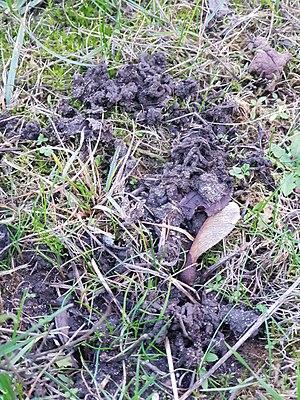
Turricules de vers anéciques en décembre dans une pelouse de jardin (France)
Les anéciques sont des vers de terre de grande taille vivant en moyenne de 4 à 8 ans. Constituant 80 % de la masse des lombrics, ils vivent dans des galeries verticales ou sub-verticales qu'ils creusent dans le sol jusqu'à u mètre de profondeur. Ils occupent l'ensemble du profil du sol, à l'opposé des deux autres catégories écologiques de vers de terre, les épigés, les endogés.